Taco trucks in Los Angeles

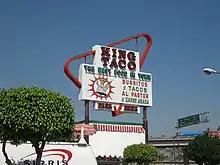
The 3rd Street location is one of the most well-known King Taco Locations. Previously acted as the central kitchen.

Raul Martinez was born in Mexico City, Mexico. Fueled by economic opportunity, Raul and his family left Mexico City and migrated to the United States of America in 1969. Raul settled in the city of Los Angeles where he began working as a dishwasher and later as a butcher. He had previously worked as a traffic cop in Mexico City, but always had a passion for food. Like many Mexican Americans at the time, Raul often struggled to find convenient, genuine Mexican-style food. Raul was determined to take his authentic "al pastor" tacos to the streets, literally. In 1974, Raul Martinez purchased a 1950s ice cream truck and reworked it into a mobile taco stand. People in his own family told him that he was crazy. Despite the critical feedback, Raul went forward with his plan. The summer of the same year Raul Martinez parked his newly converted taco truck outside a popular bar in east Los Angeles. According to Raul, he earned $70 on the very first night of vending. Profits only increased as the taco truck, nick-named "La Guera", grew in popularity among late-night Los Angeles enthusiasts. In 1975, Raul Martinez bought and opened his very first traditional, standing "King Taco" restaurant, in Cypress, California. This location (pictured to the right) is one of the only surviving original King Taco restaurants left in Los Angeles. By 1987, King Taco accumulated nearly $10 million in sales. King Taco now operates 22 free-standing restaurants.